Sgùrr a' Mhadaidh Ruaidh

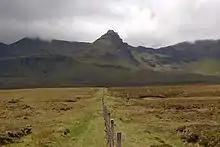
Sgùrr a' Mhadaidh Ruaidh

Sgùrr a' Mhadaidh Ruaidh (Gaelic for: "Peak of the red fox") is a summit in the Trotternish range of hills in the north of the Isle of Skye, Scotland. It is located about ten kilometres south-east of Uig, and 15 kilometres north of Portree, at the point where the long ridge running from north to south down the Trotternish peninsula loops suddenly eastward. It is 593 m high, and its grid reference is NG474584.